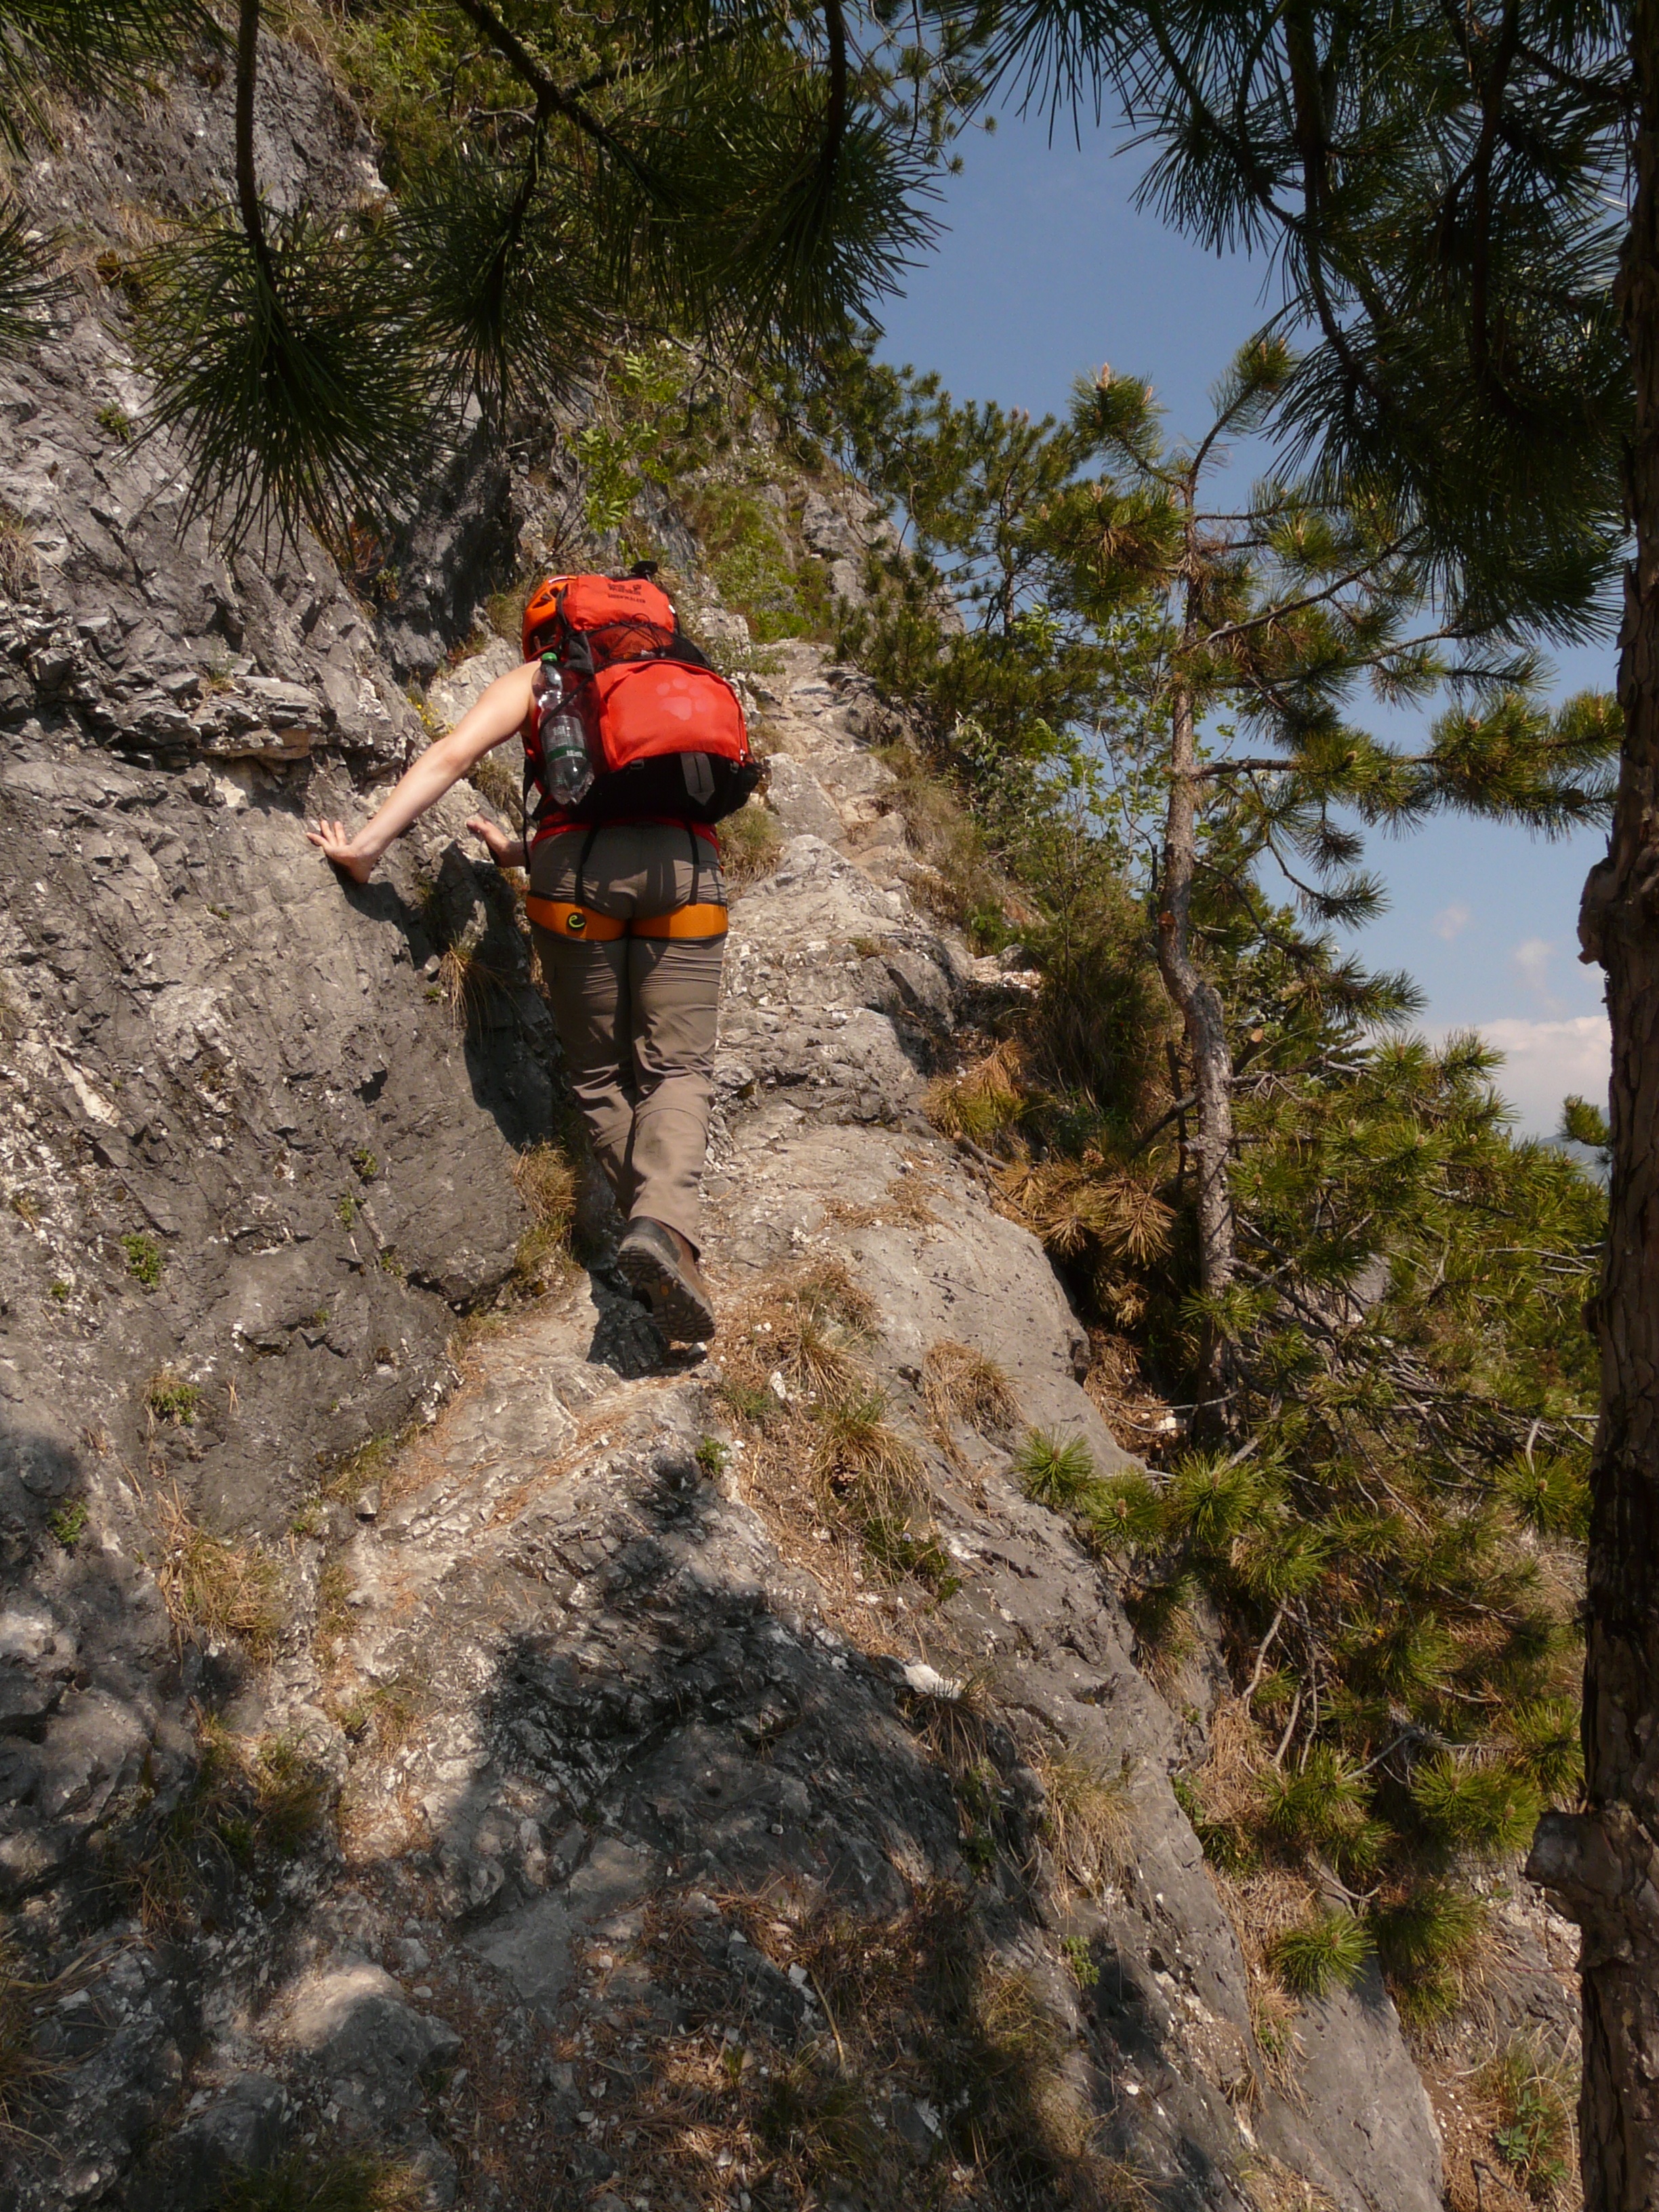
rock, wilderness, walking, mountain, rope, hiking, trail, adventure, narrow, recreation, hike, italy, alpine, climbing, climber, steep, extreme sport, terrain, security, ridge, climb, exposed, garda, mountaineering, sports, mountaineer, backpacking, bergtour, wire rope, climbing harness, migratory goal, rope up, climbing equipment, climbing platform system, via ferrata, rock ribbon, via dell amicizia, cima sat, klettersteig lerin, outdoor recreation, geological phenomenon